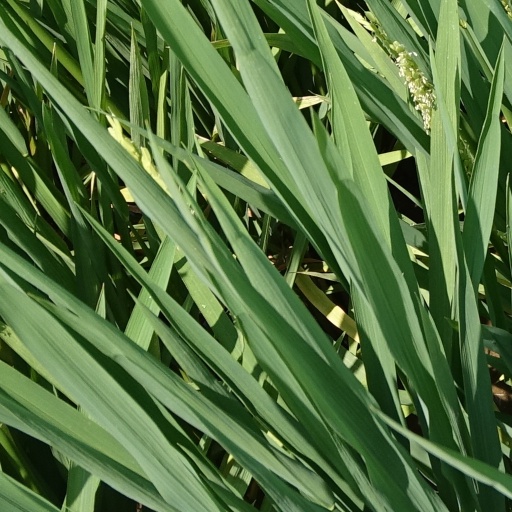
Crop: rice